University of Eastern Philippines

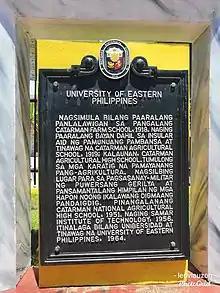
University of Eastern Philippines NHCP marker

The University of Eastern Philippines began as the Catarman Farm School (CFS) in September 1918 in a 516-hectare site of forested mountains and rice fields facing the Pacific Ocean. Then Governor Clodualdo Lucero proposed and sought the approval of the Provincial Board for the establishment of the school.